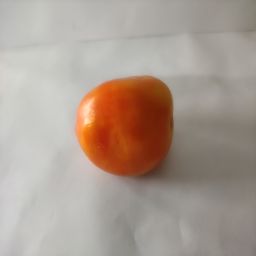
Crop: Tomato
Quality: Ripe